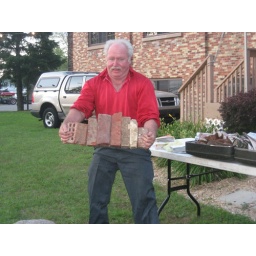
he can allegedly tear a phone book in half with his bare hands, but he didnt perform that today